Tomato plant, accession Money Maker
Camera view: bottom (45 deg); turntable rotation: 300 degrees
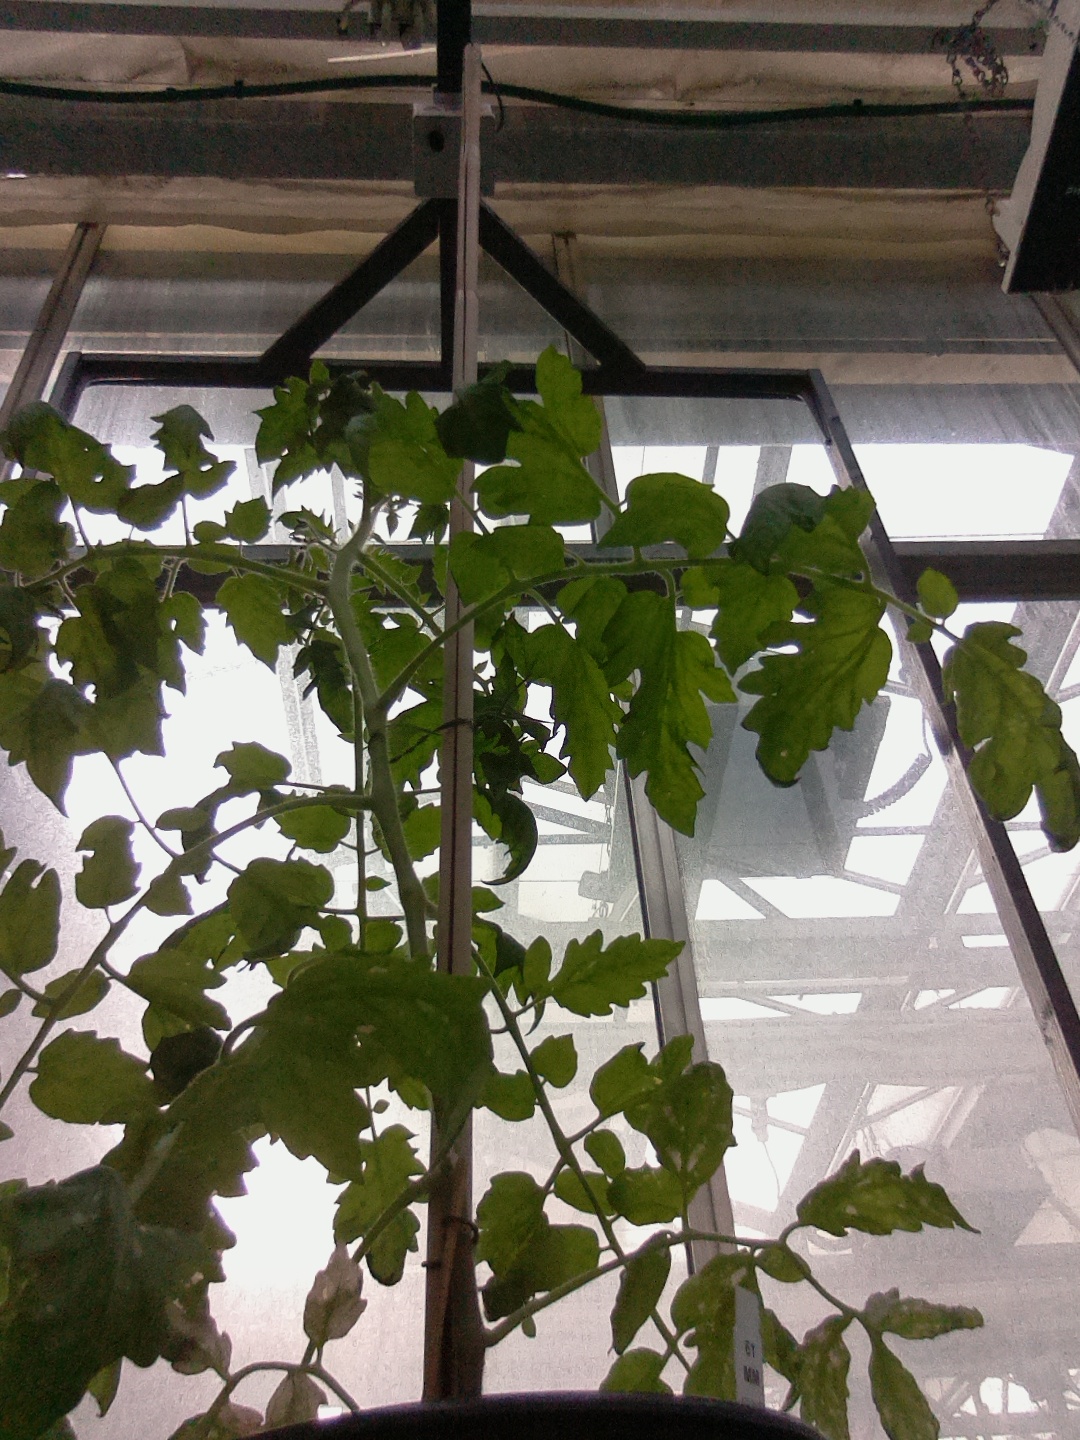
BBCH growth stage 60: First flowers open